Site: brandenburg
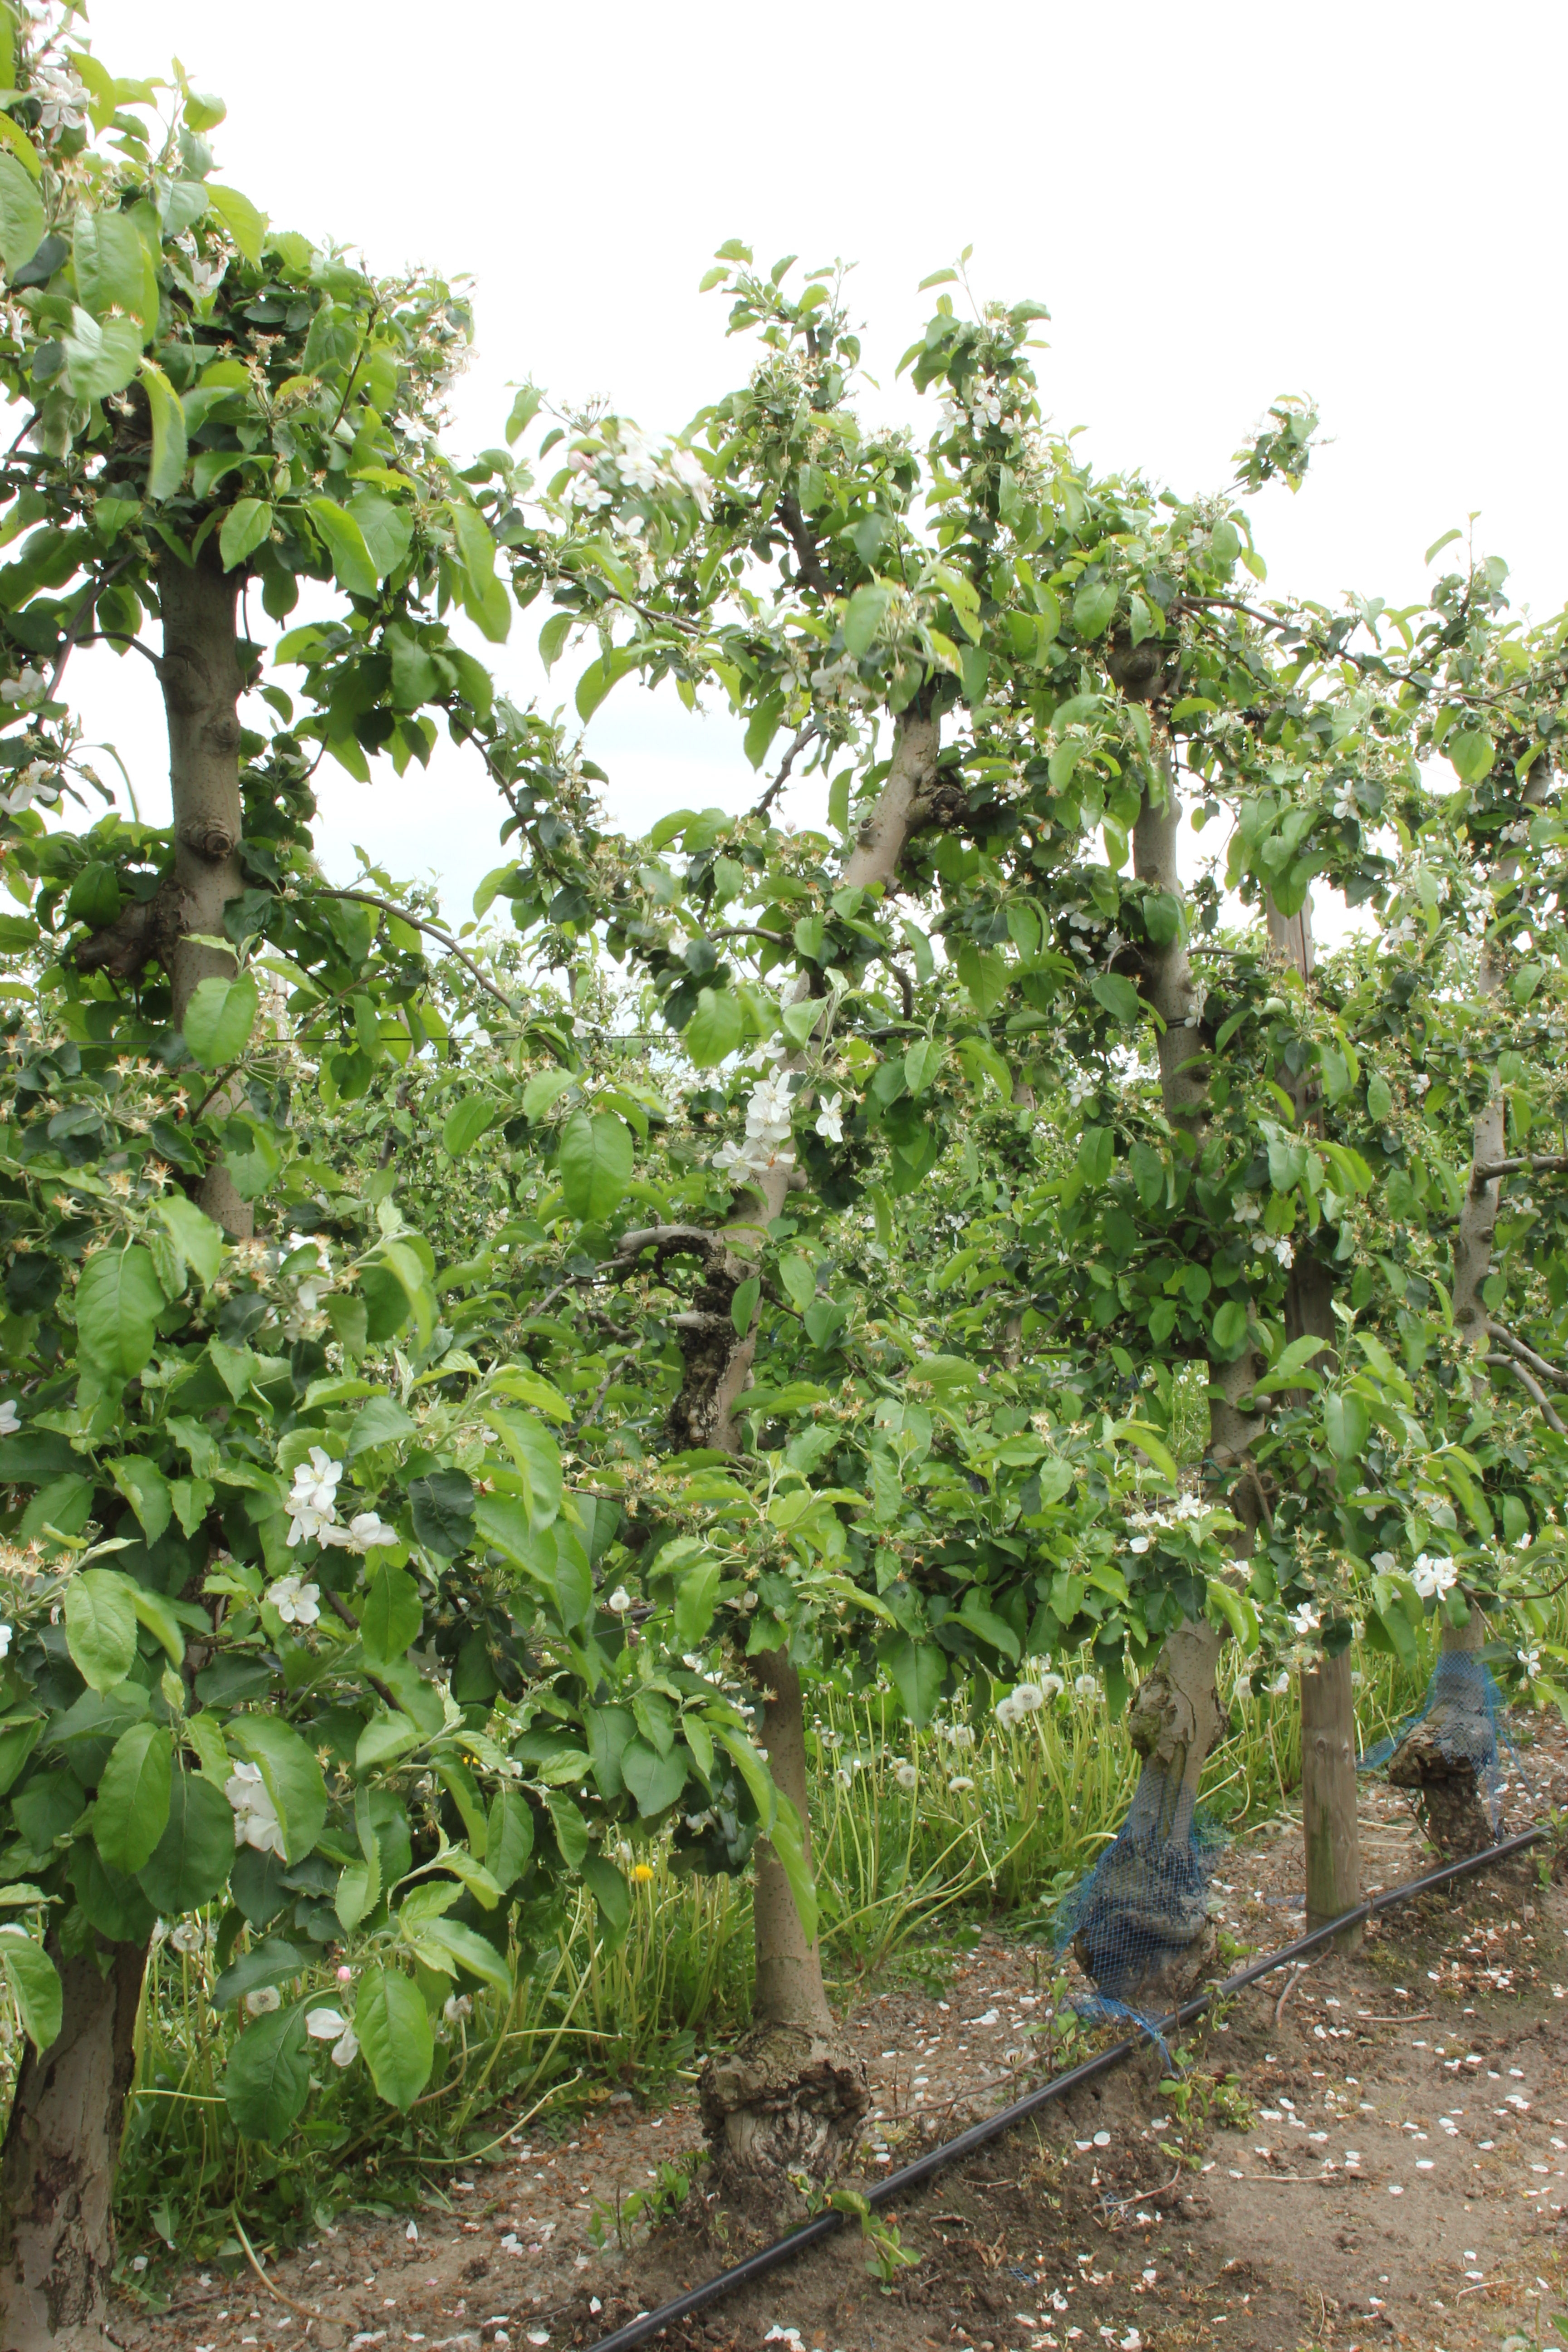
Growth stage (BBCH 67): Flowering